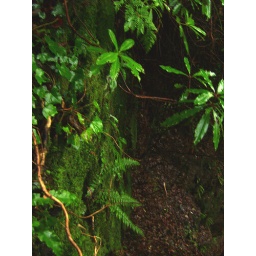
features a ceramic pipe which often spouts water during wet weather, proving extensive workings under castle site.